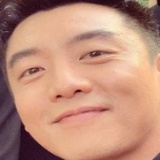
diễn viên Trịnh Khải